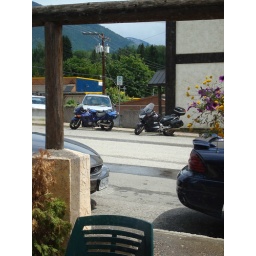
The view of the bikes from our seats in the Three Lions Pub in Nakusp, BC.